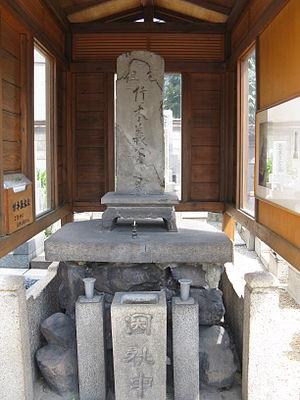
Takemoto Gidayū, 1651 – 18 octobre 1714 est un récitant jōruri et le créateur d'un style de narration chantée pour le théâtre de poupées, encore utilisé de nos jours. Le nom « gidayū » est depuis devenu le terme désignant tous les récitants du jōruri nouveau, par opposition au Jôruri ancien ou ko-jôruri. Il est collaborateur du fameux dramaturge Chikamatsu Monzaemon et le fondateur et directeur du théâtre de poupées Takemoto-za.